Taxi dance hall

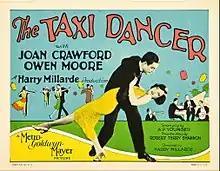
Taxi dancers were common characters in films and novels. Lobby card for "The Taxi Dancer" (1927)

A taxi dance hall is a type of dance hall where dancers, usually young women, called taxi dancers are paid to dance with usually male patrons. The owners of a taxi dance hall provide music and a dance floor for their patrons and taxi dancers. In the United States during the 1920s and 1930s, when taxi dancing was at its peak, patrons of taxi dance halls would typically buy dance tickets for ten cents each. When they presented a ticket to a taxi dancer, she would dance with them for the length of a single song. Taxi dancers earned a commission on every dance ticket that they collected. The "ticket-a-dance" system was the centerpiece of the taxi dance halls. Taxi dance halls are vividly represented on the ouverture of Henry Miller novel "Sexus", where the narrator falls in love with a taxi dancer after meeting her on a Thursday night, circa 1928.